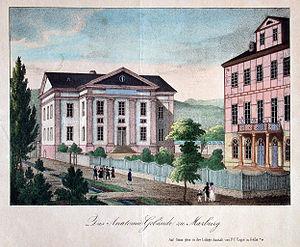
Friedrich Matthias Claudius, né le 1ᵉʳ juin 1822 à Lübeck et mort le 10 janvier 1869 à Kiel, est un anatomiste allemand.